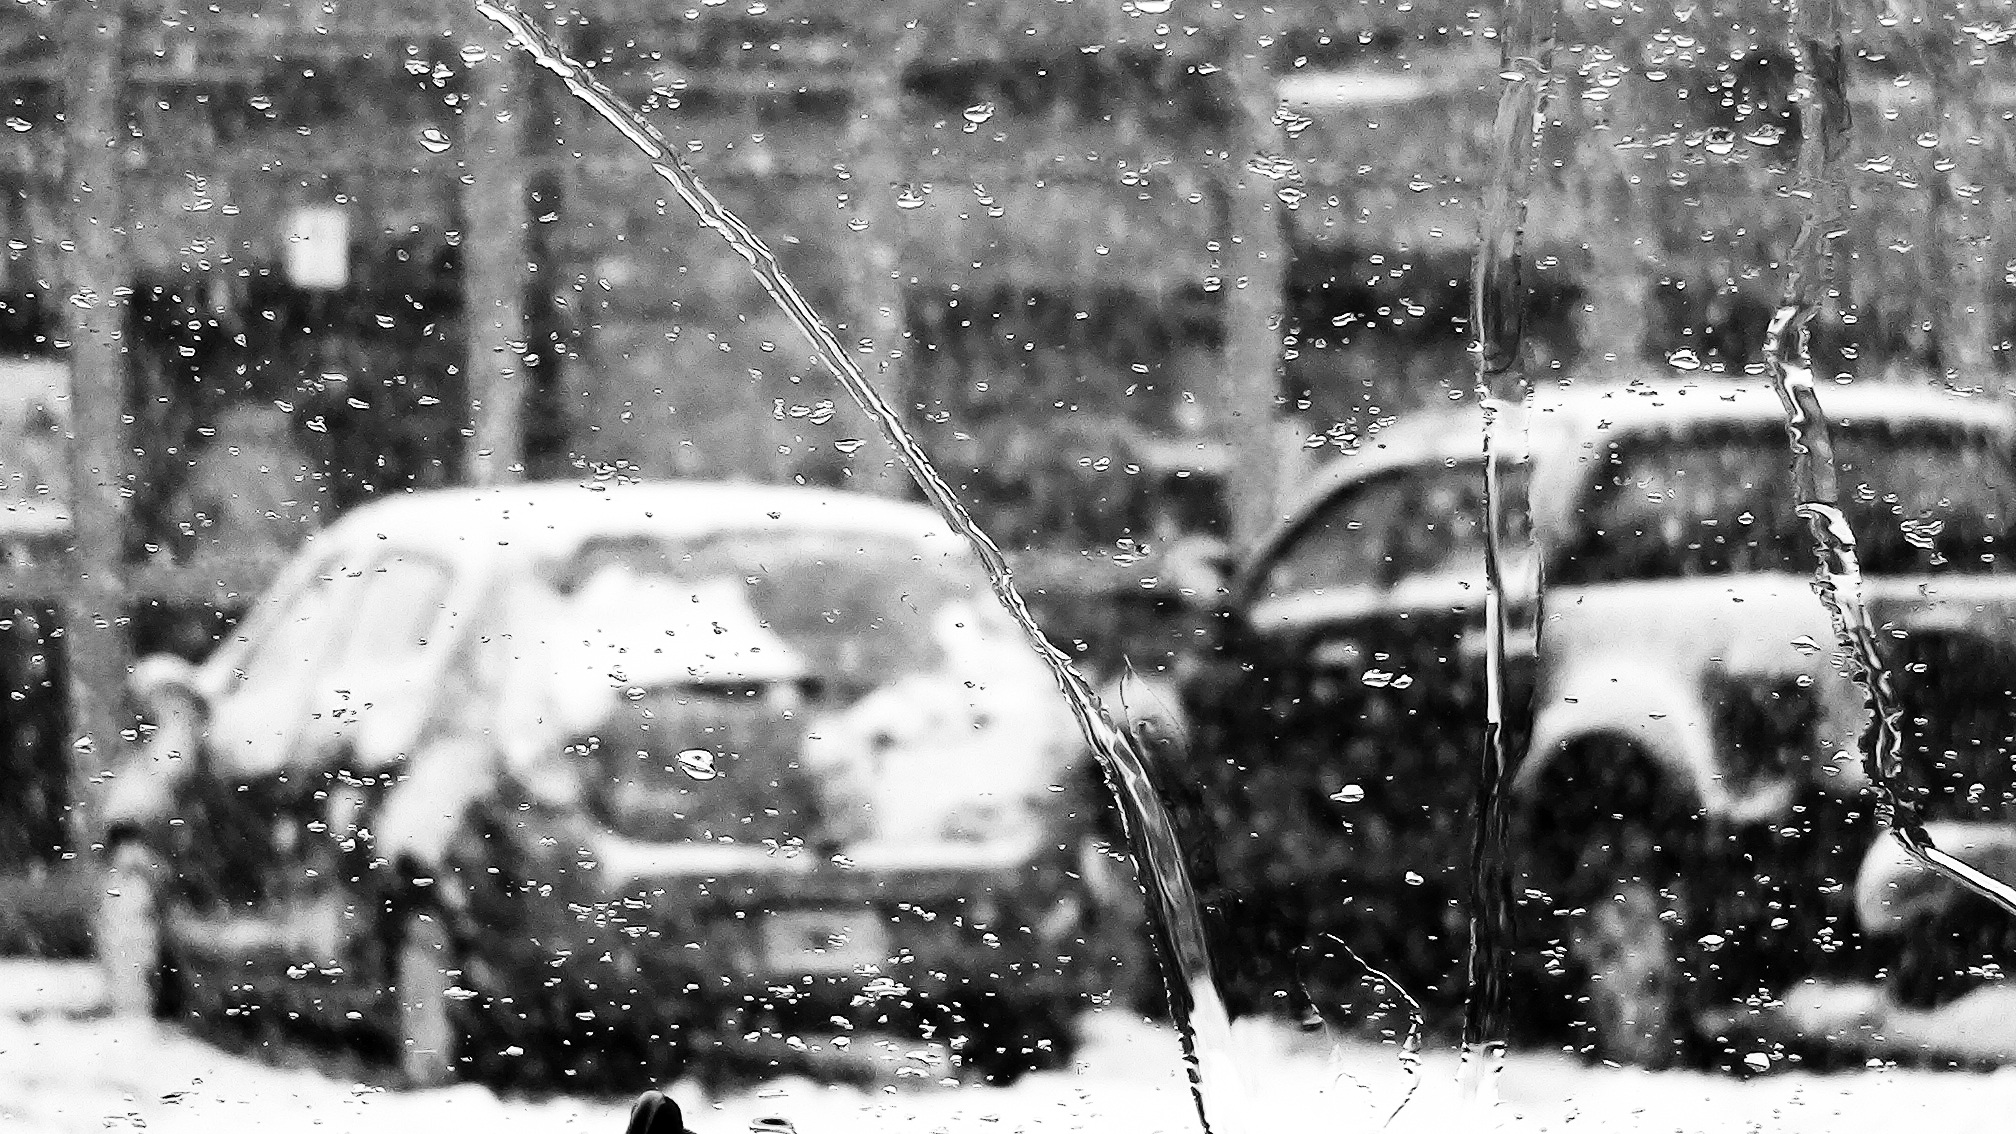
water, snow, cold, winter, black and white, rain, frost, parking, ice, weather, grunge, monochrome, season, cars, blizzard, melting, freezing, monochrome photography, winter storm